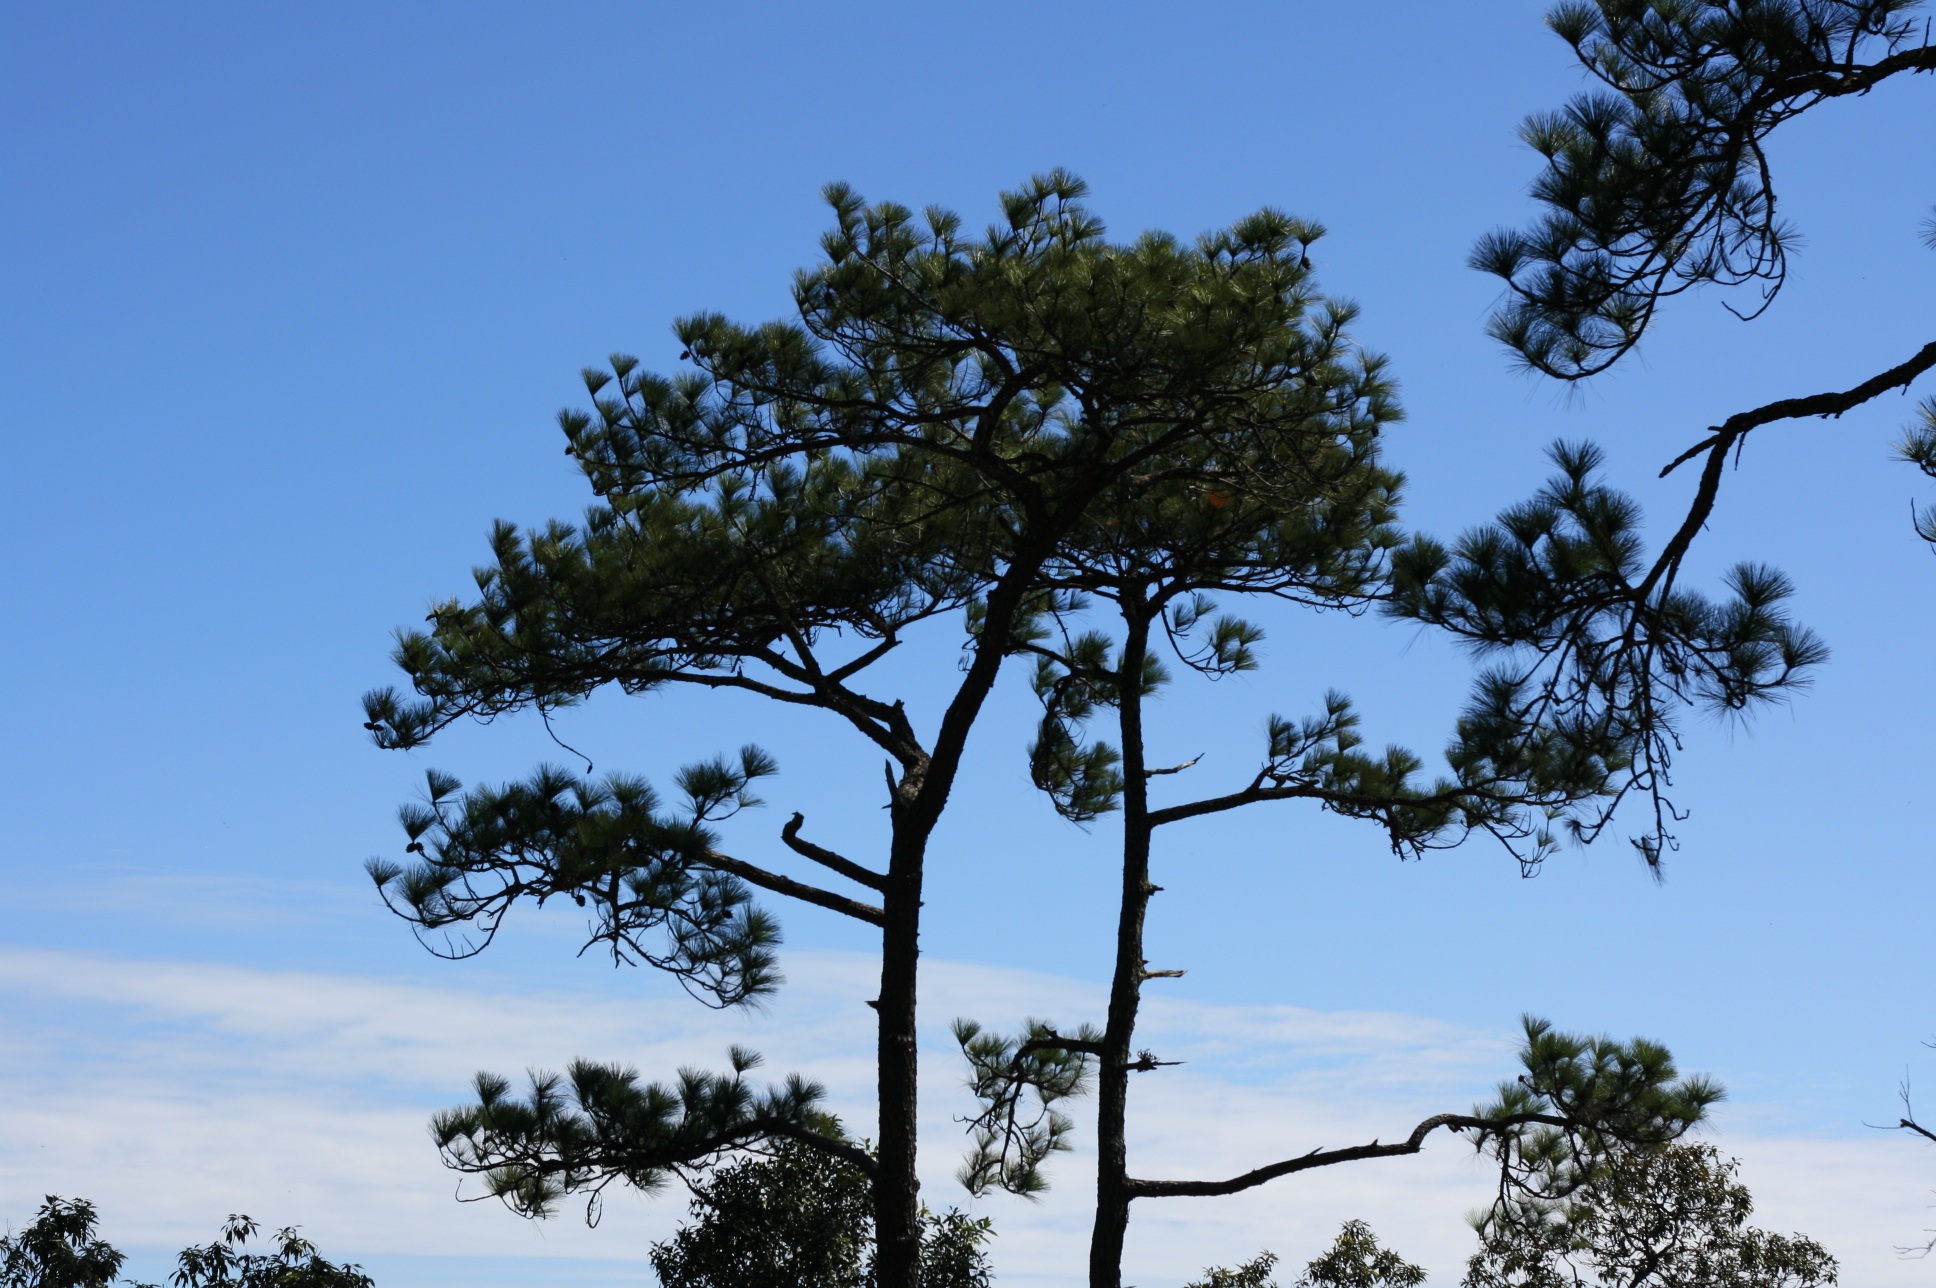
tree, nature, branch, cloud, plant, sky, flower, wind, cliff, botany, flora, savanna, conifer, ecosystem, kradueng, two pine, woody plant, land plant, arecales